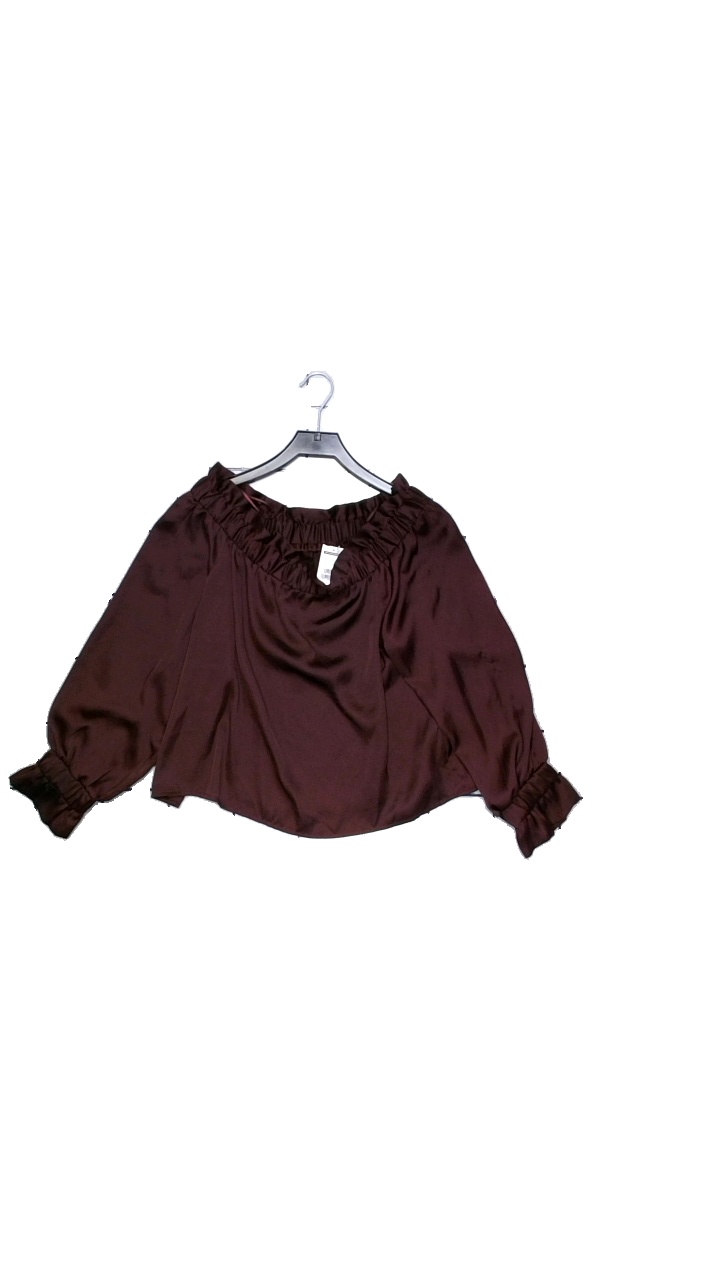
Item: Blouse (Ladies)
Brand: Gina Tricot
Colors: Red
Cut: Regular, Loose
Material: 100% polyester
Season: All
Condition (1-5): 5
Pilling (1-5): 5
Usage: Reuse
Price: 50-100